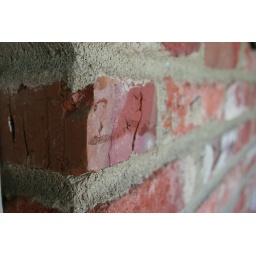
Brick wall by house